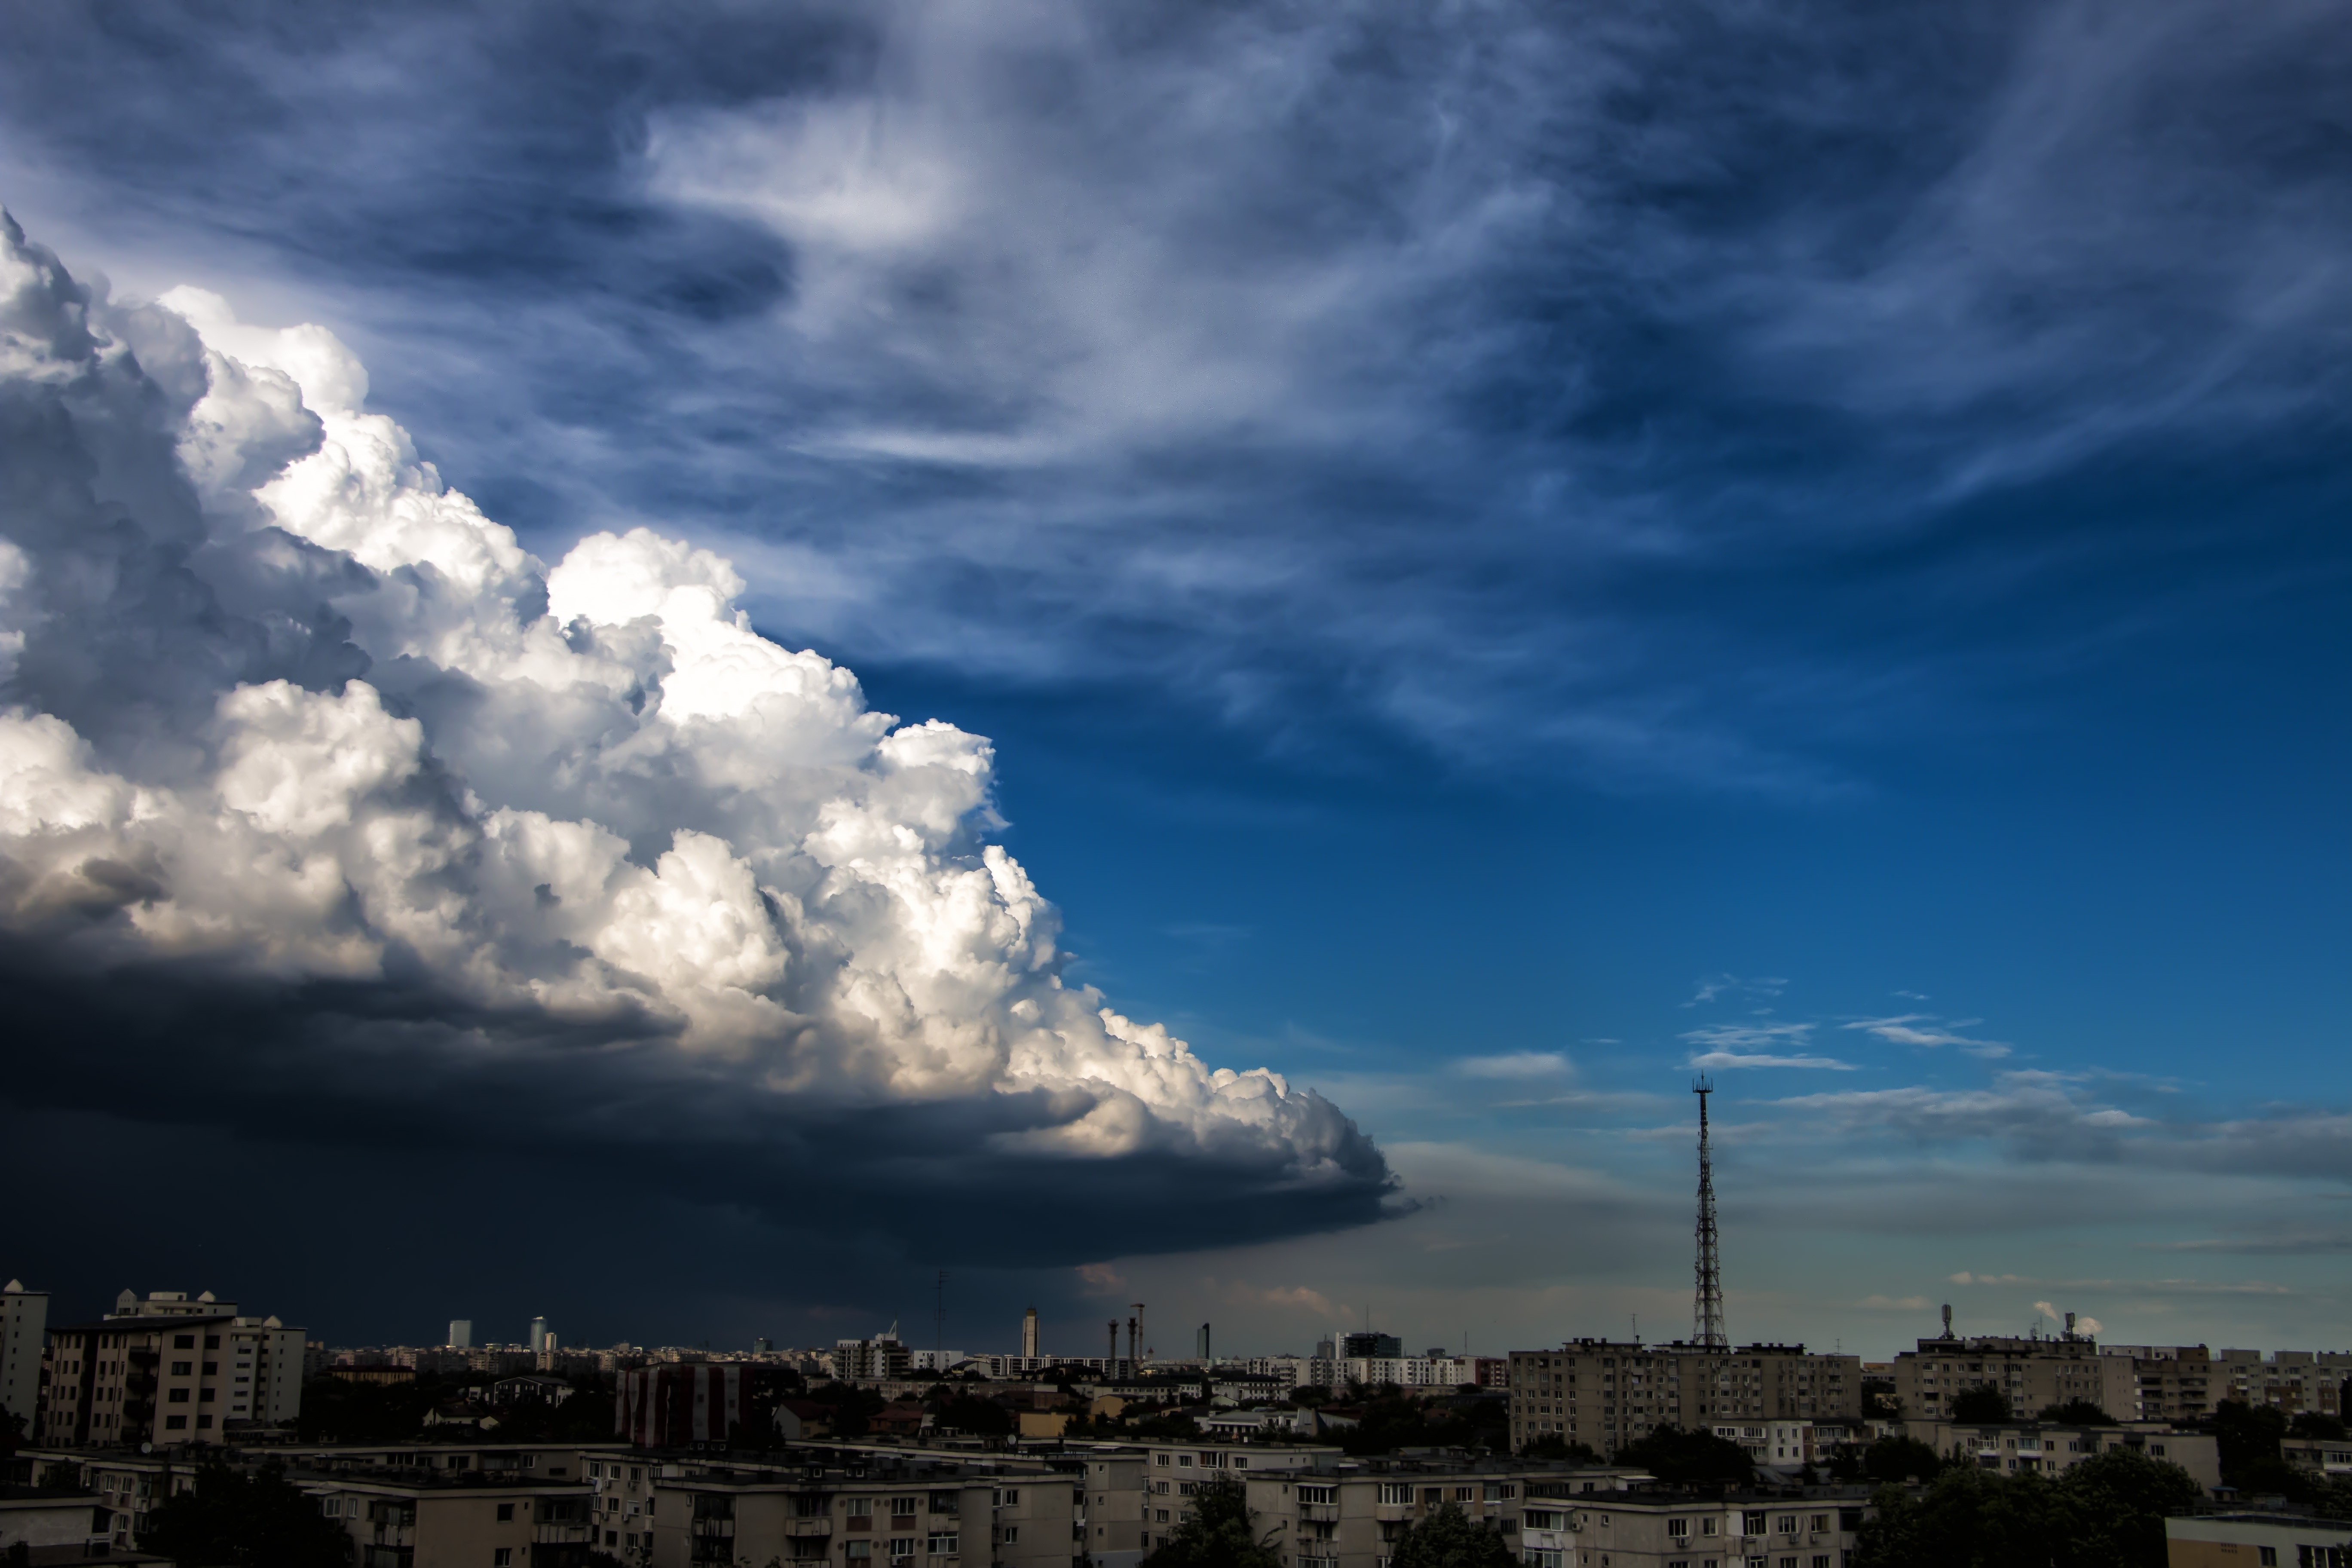
horizon, cloud, sky, skyline, sunlight, morning, dawn, city, atmosphere, cityscape, dusk, daytime, evening, weather, storm, cumulus, thunder, thunderstorm, threat, beauty of nature, urban scene, meteorological phenomenon, atmosphere of earth